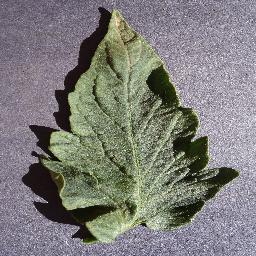
Label: Tomato___healthy